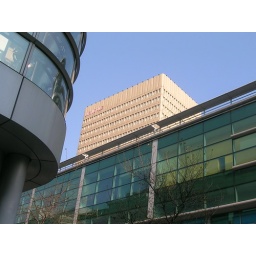
Manchester Arndale and the tower still in those rather nice yellow tiles :-D